Ethernet

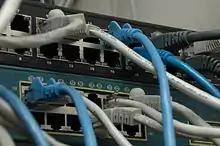
Patch cables with patch fields of two Ethernet switches

Ethernet was originally based on the idea of computers communicating over a shared coaxial cable acting as a broadcast transmission medium. The method used was similar to those used in radio systems, with the common cable providing the communication channel likened to the "Luminiferous aether" in 19th-century physics, and it was from this reference that the name "Ethernet" was derived.